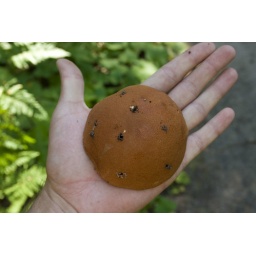
A large mushroom cap found on the forest floor in Marquette, MI.